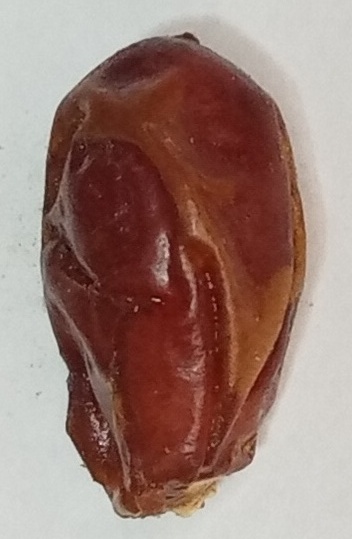
Variety: aseel
Size: small
Grade: grade-1